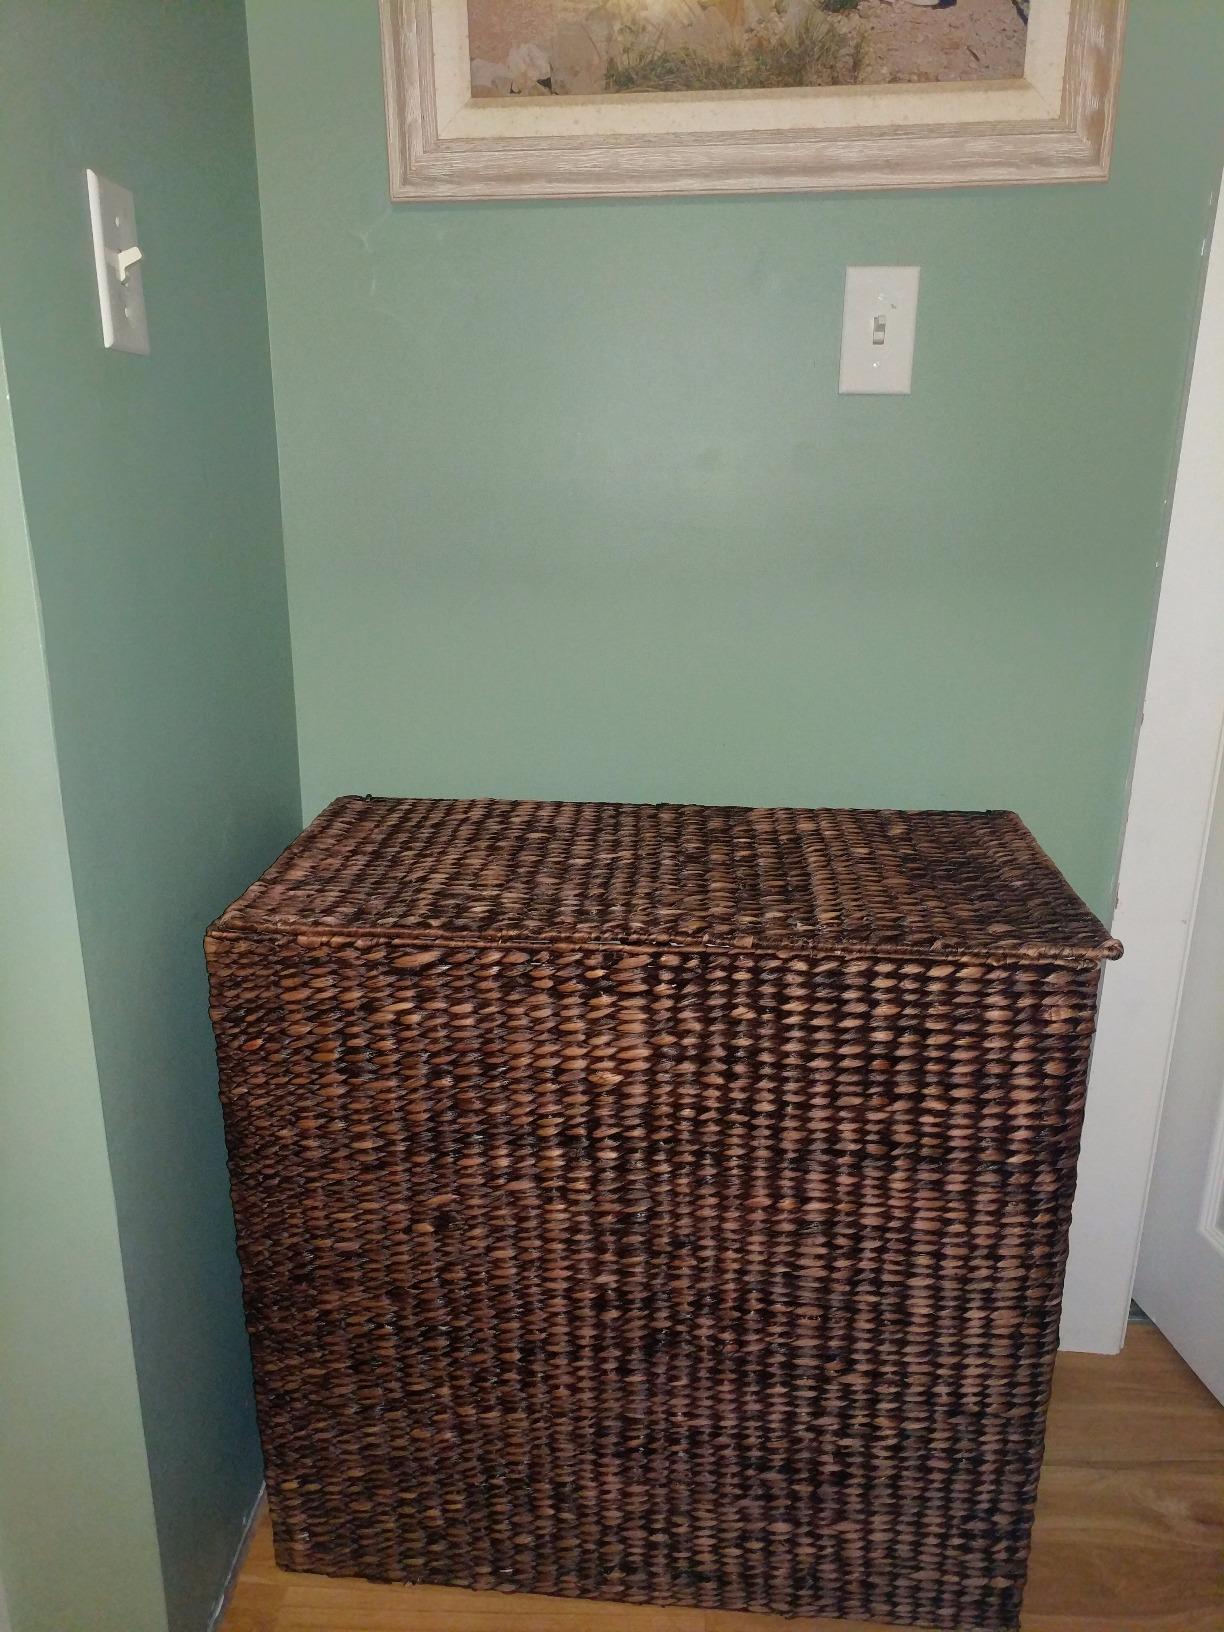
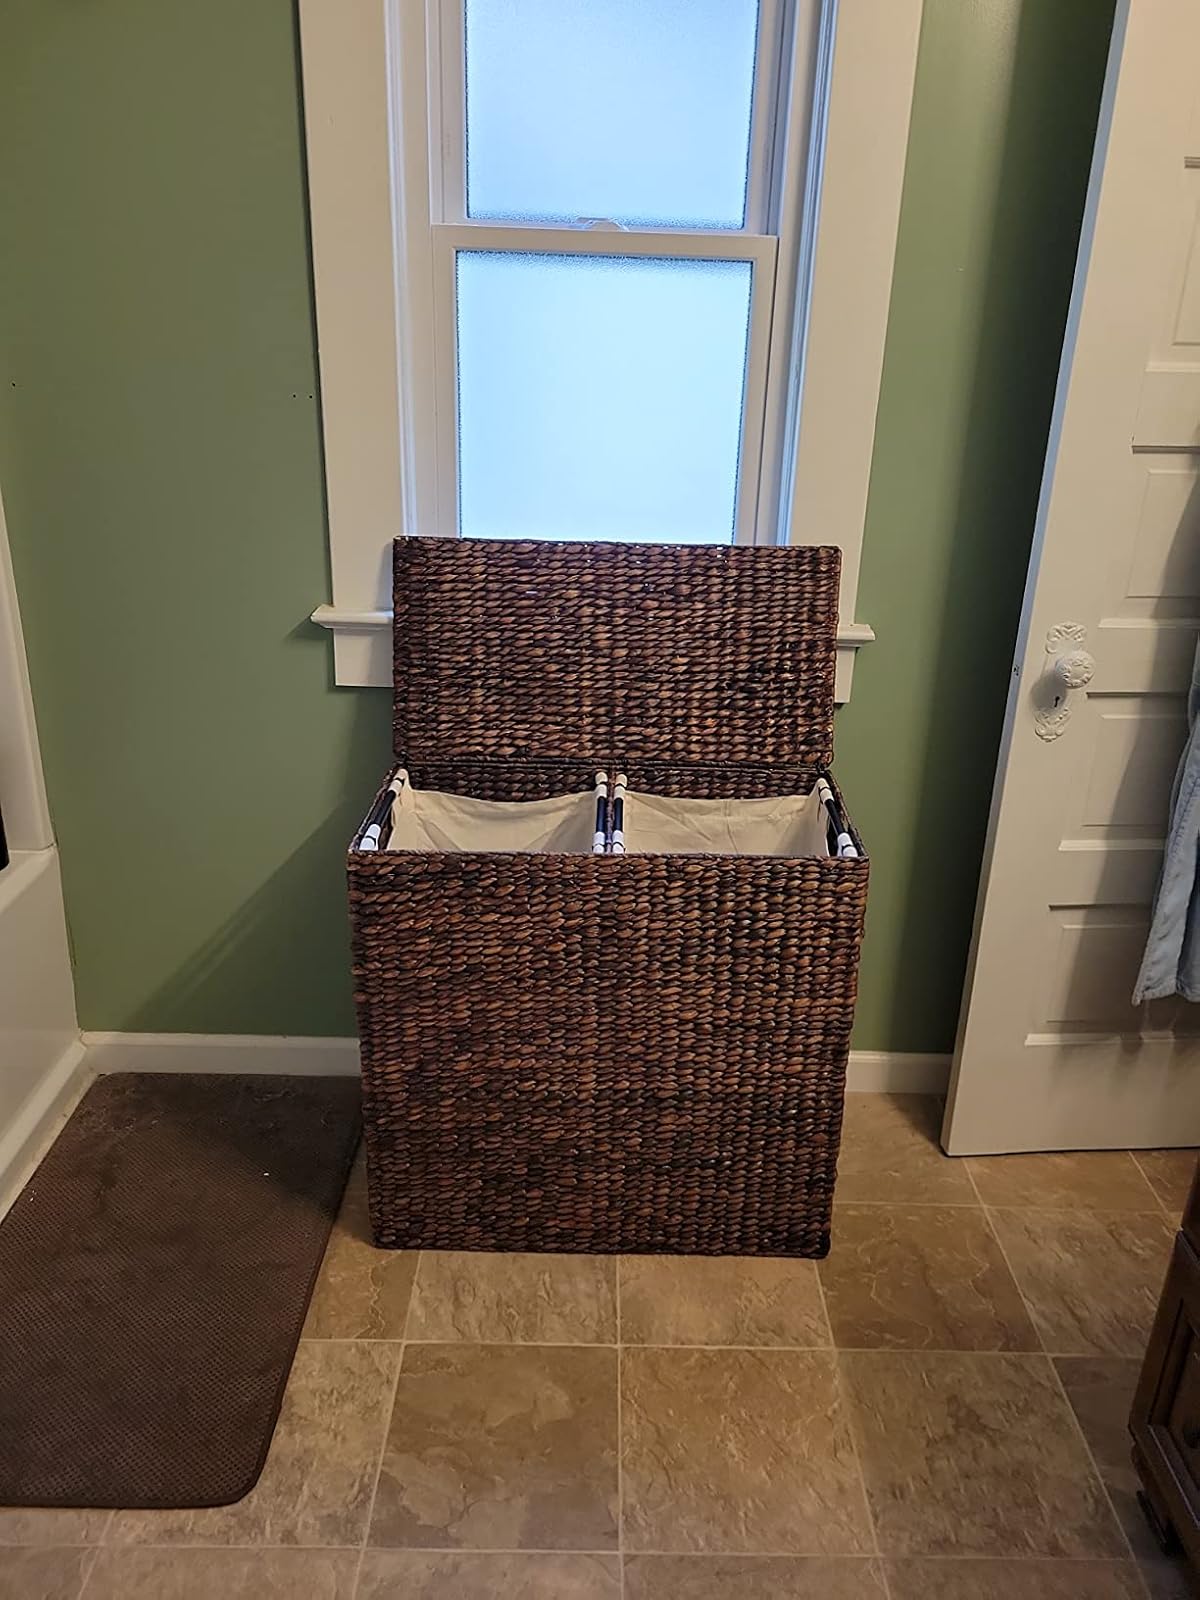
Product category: items_hamper
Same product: yes